Weather of 2022

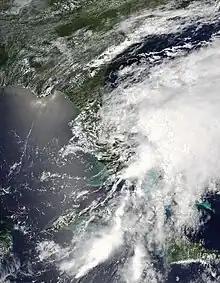
Tropical Storm Alex as a potential tropical cyclone while it was over South Florida on June 4

In June 2022, the National Oceanic and Atmospheric Administration documented 101 weather-related fatalities and 60 weather-related injuries in the United States and Territories of the United States.